Lego Friends

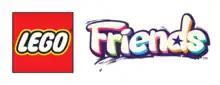
Logo used since 2023

Lego Friends (stylized as LEGO Friends) is a product range of Lego construction toys designed primarily for girls which was launched in 2012. It introduced "mini-doll" figures, which are about the same size as traditional Lego minifigures but more detailed and realistic.